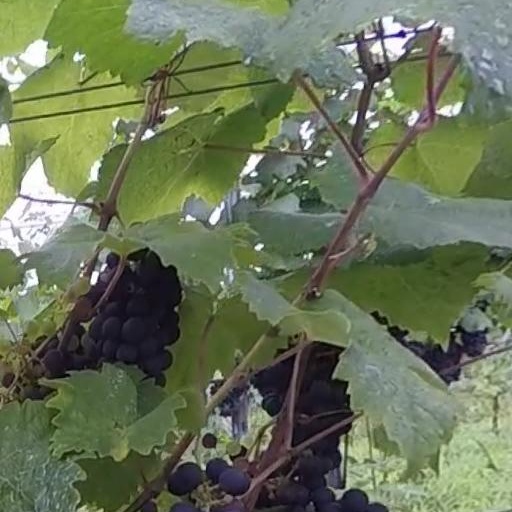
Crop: grape